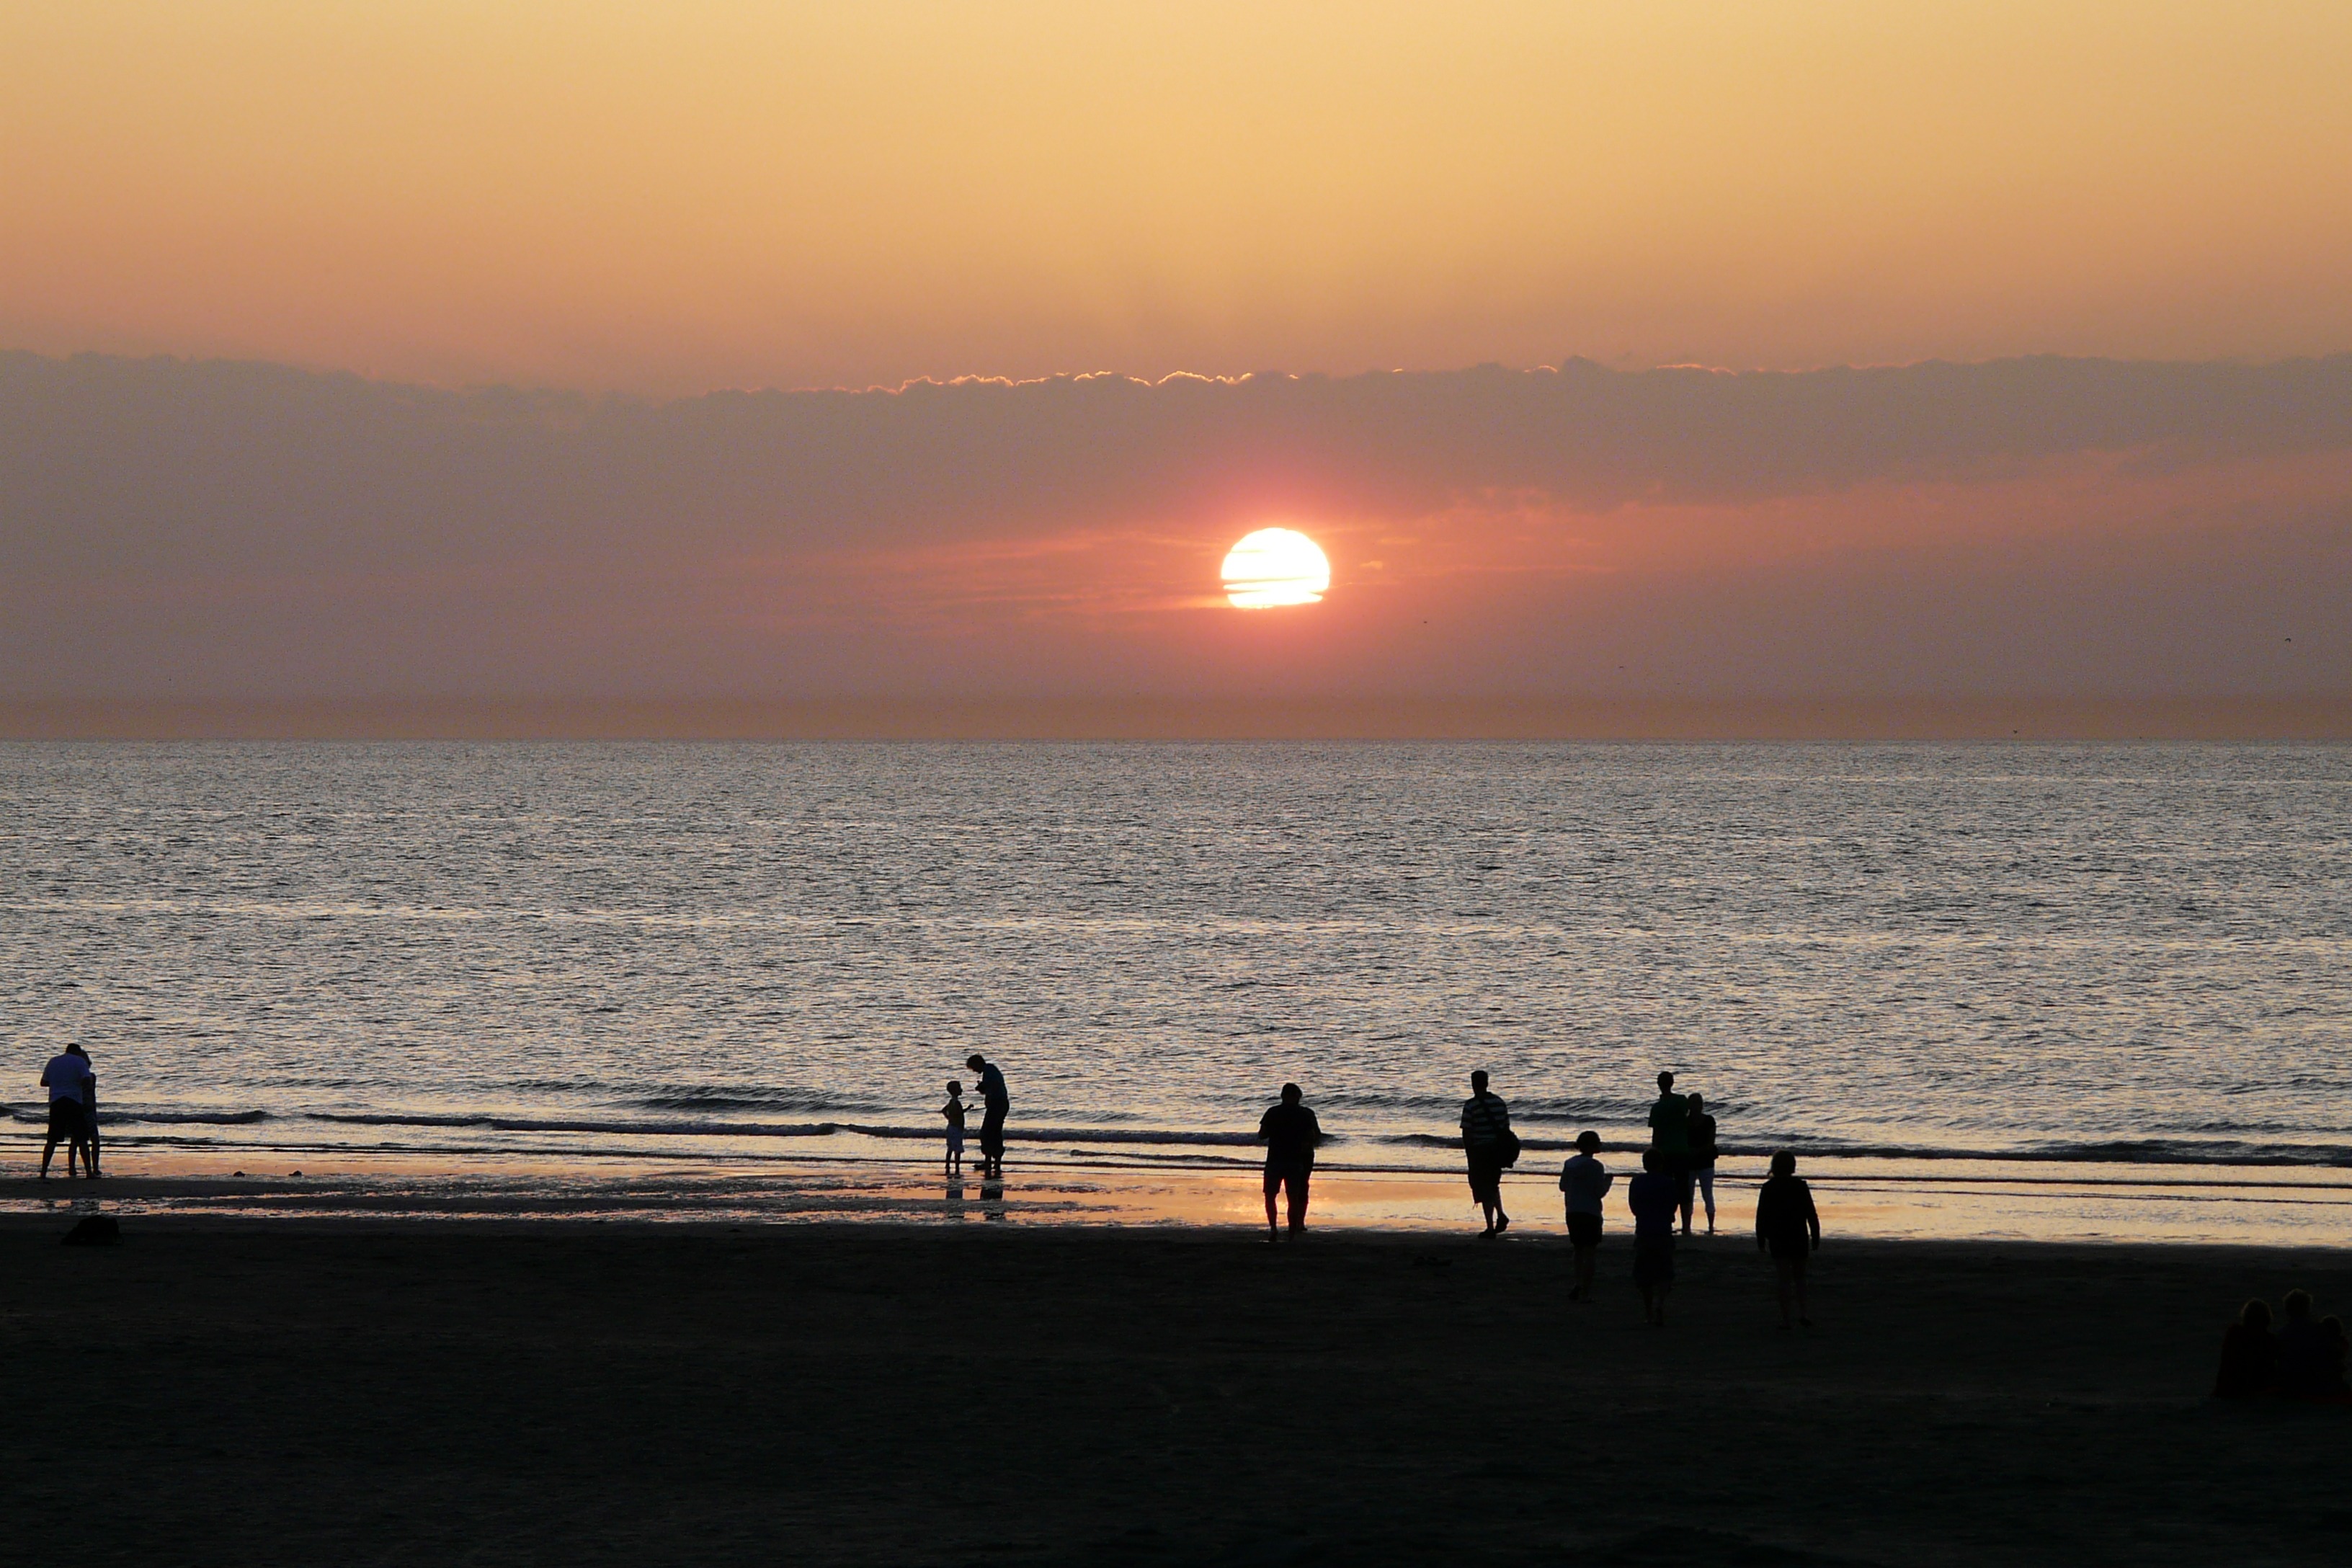
beach, sea, coast, water, sand, ocean, horizon, sun, sunrise, sunset, sunlight, morning, shore, wave, lake, dawn, dusk, evening, bay, body of water, afterglow, atmospheric phenomenon